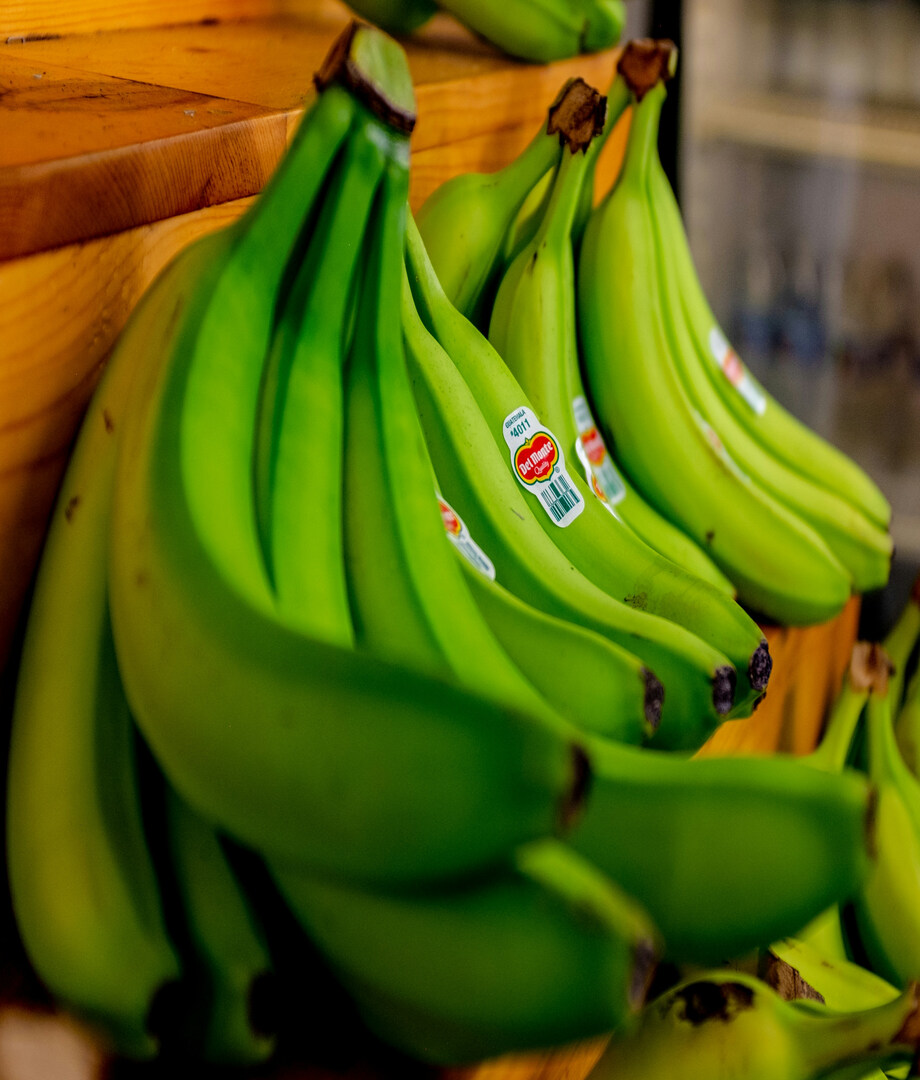
Label: banana